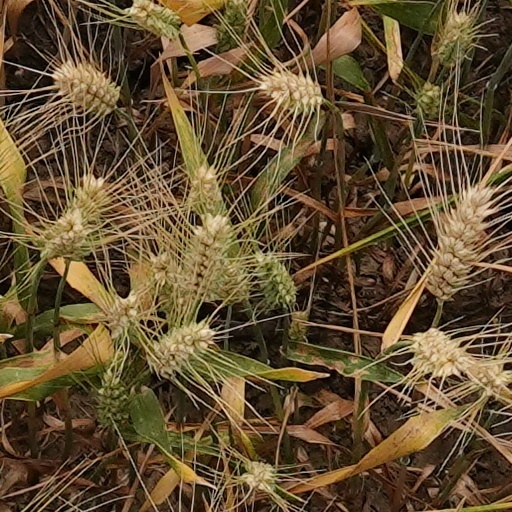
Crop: wheat